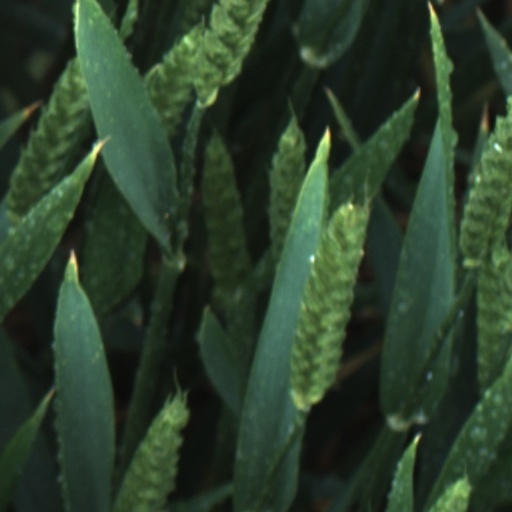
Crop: wheat